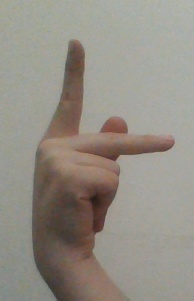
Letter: dha